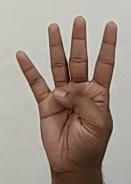
ASL sign: 4